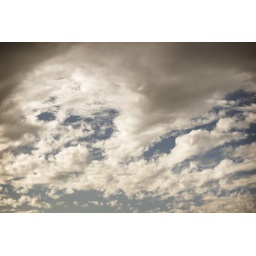
blue was in the sky again this afternoon.